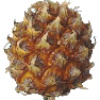
Label: Pineapple Mini 1